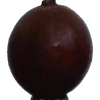
Label: gooseberry